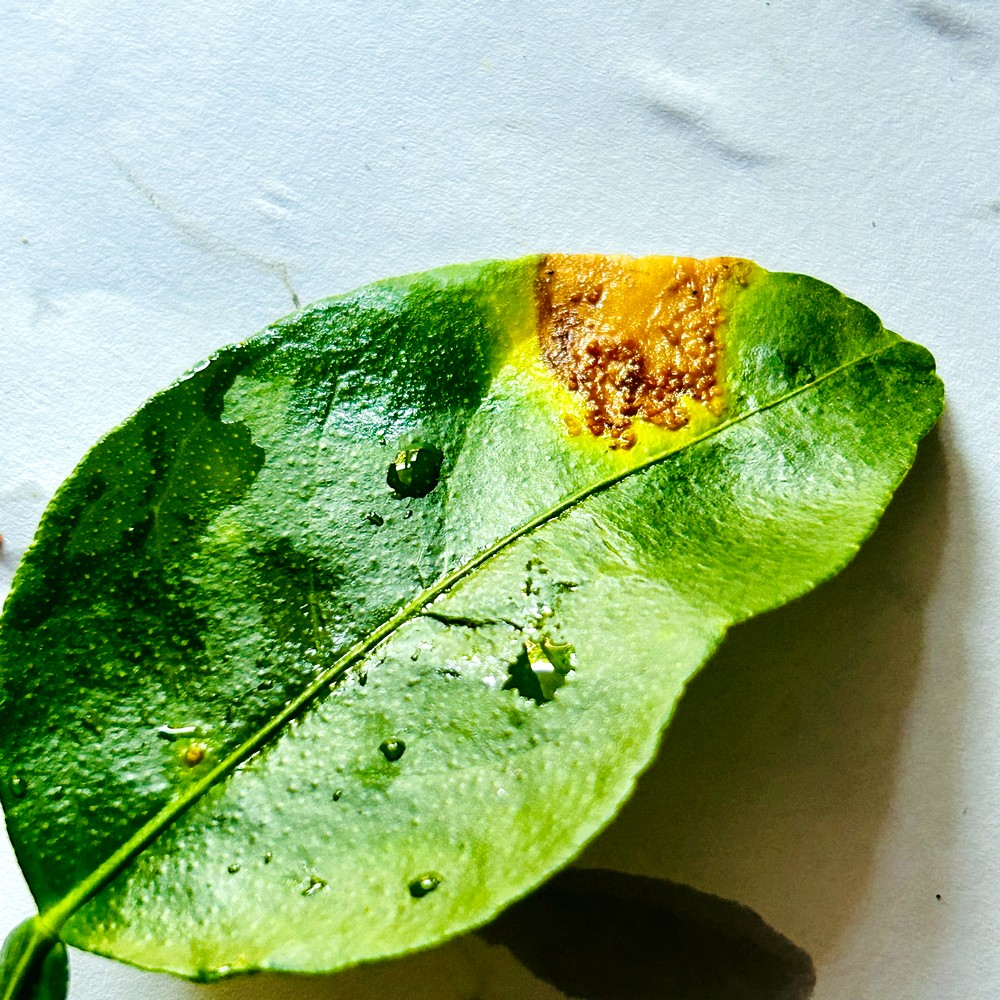
Label: Citrus Canker